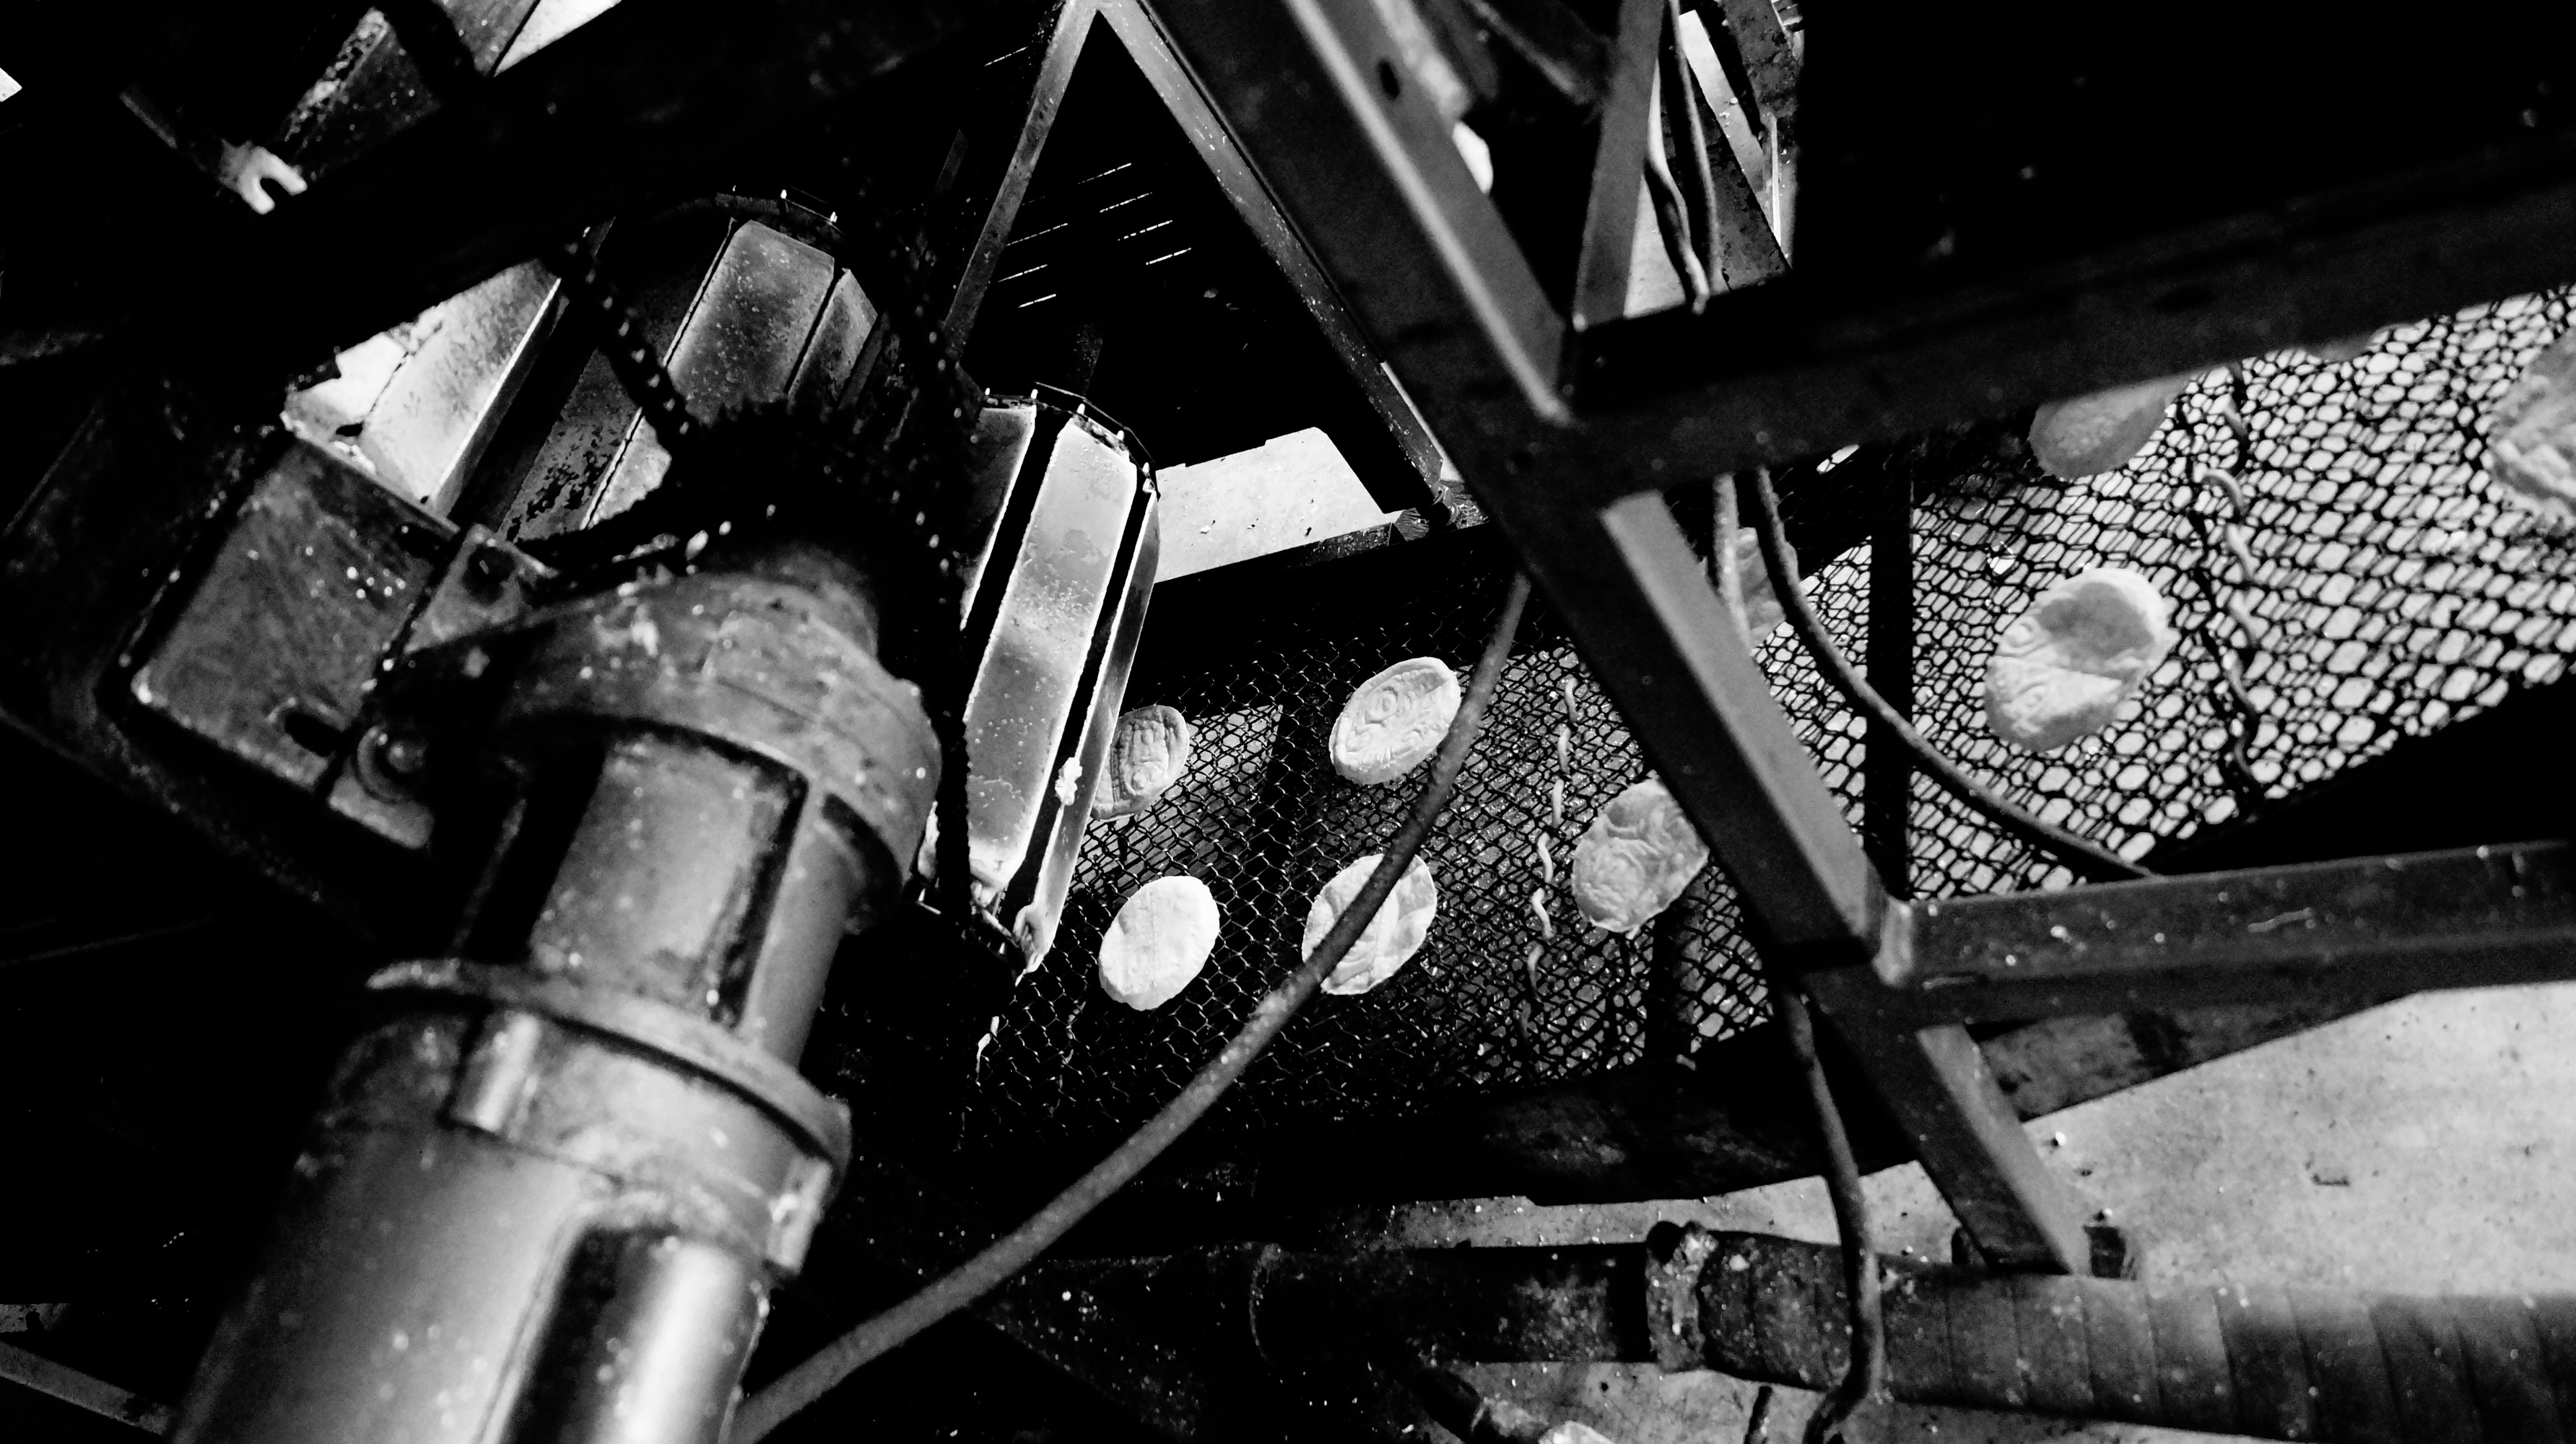
light, black and white, white, photography, darkness, black, monochrome, monochrome photography